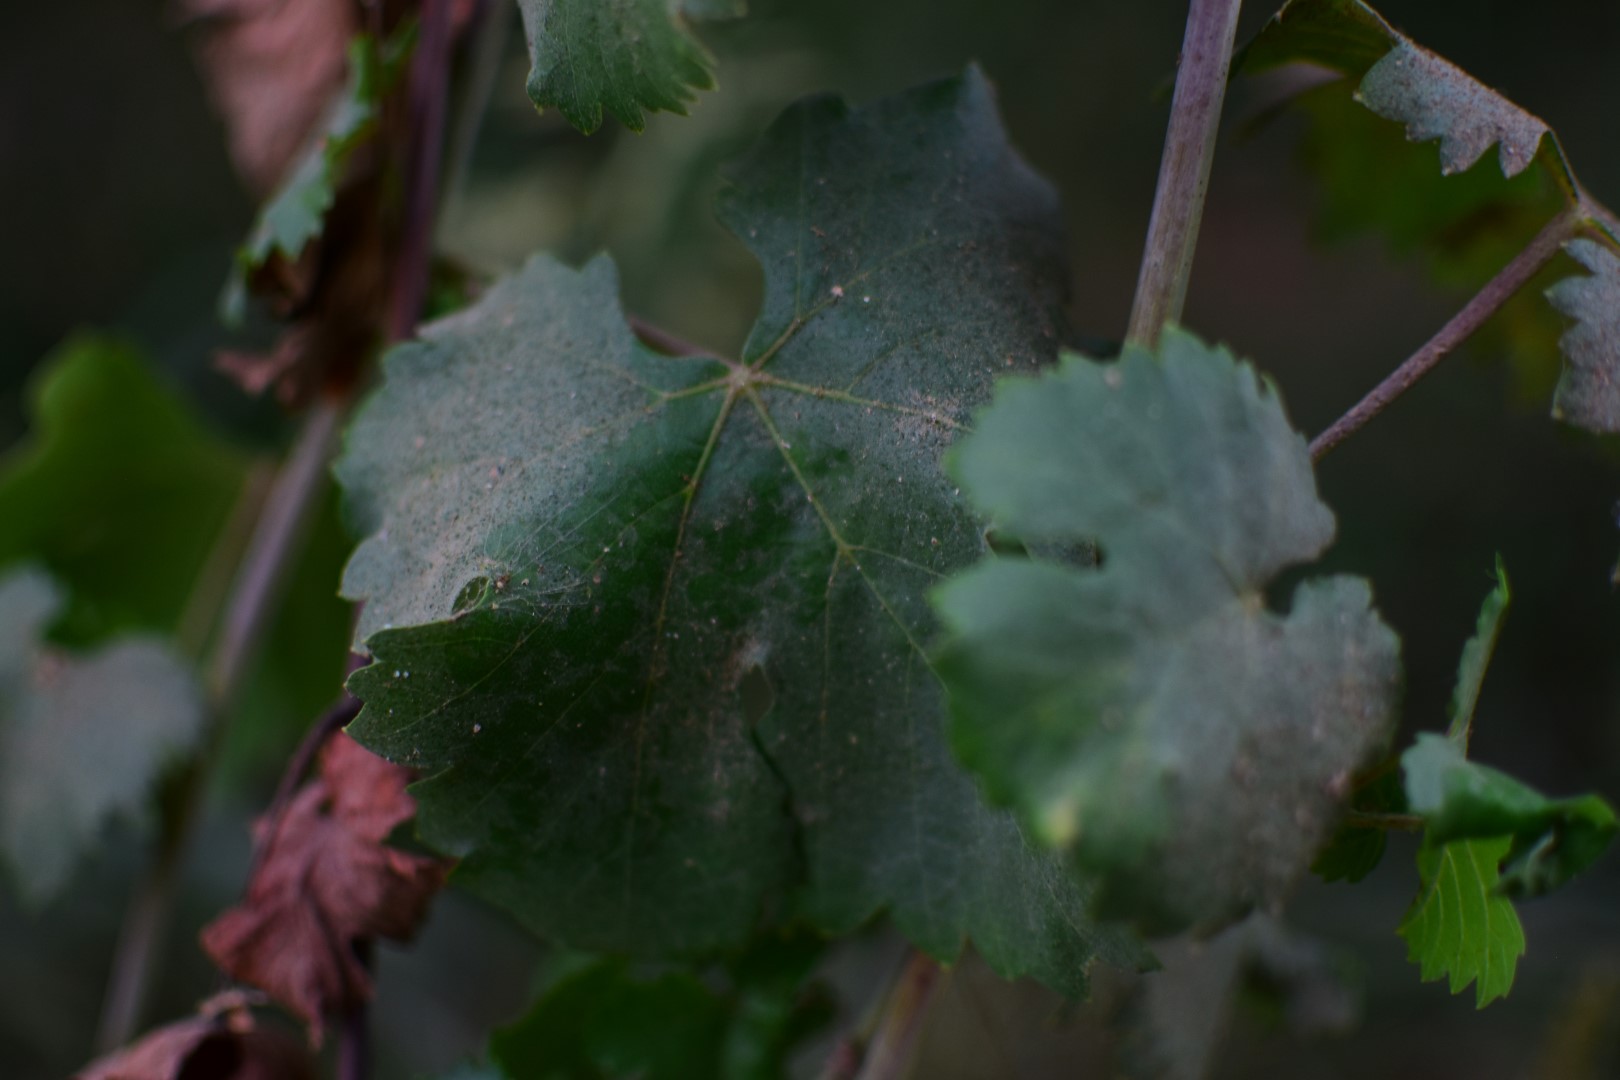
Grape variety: Aswud Balad